Damascus

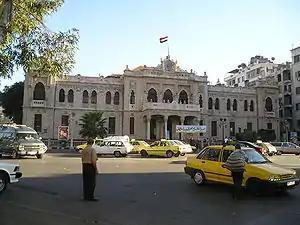
Al-Hejaz Station

Shias, Fatemids, and Dawoodi Bohras believe that after the battle of Karbala (680 AD), in Iraq, the Umayyad Caliph Yezid brought Imam Husain's head to Damascus, where it was first kept in the courtyard of Yezid Mahal, now part of Umayyad Mosque complex. All other remaining members of Imam Husain's family (left alive after Karbala) along with the heads of all other companions, who were killed at Karbala, were also brought to Damascus. These members were kept as prisoners on the outskirts of the city (near Bab al-Saghir), where the other heads were kept at the same location, now called Ru'ûs ash-Shuhadâ-e-Karbala or ganj-e-sarha-e-shuhada-e-Karbala. There is a qibla (place of worship) marked at the place, where devotees say Imam Ali-Zain-ul-Abedin used to pray while in captivity.